Proteomics

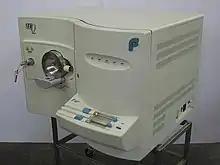
LCQ Mass Spectrometer used in mass spectrometry.

There are two mass spectrometry-based methods currently used for protein profiling. The more established and widespread method uses high resolution, two-dimensional electrophoresis to separate proteins from different samples in parallel, followed by selection and staining of differentially expressed proteins to be identified by mass spectrometry. Despite the advances in 2-DE and its maturity, it has its limits as well.